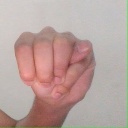
अक्षर: म